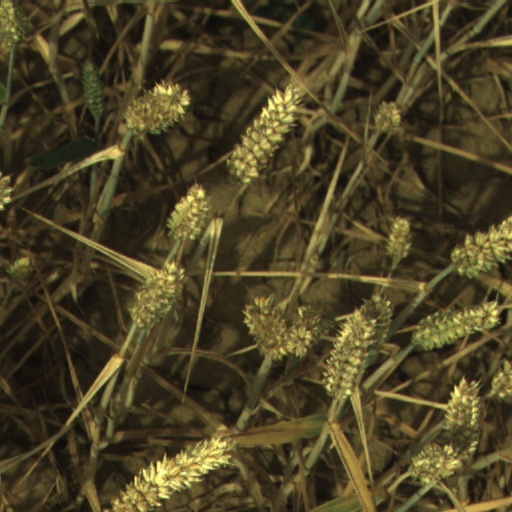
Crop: wheat